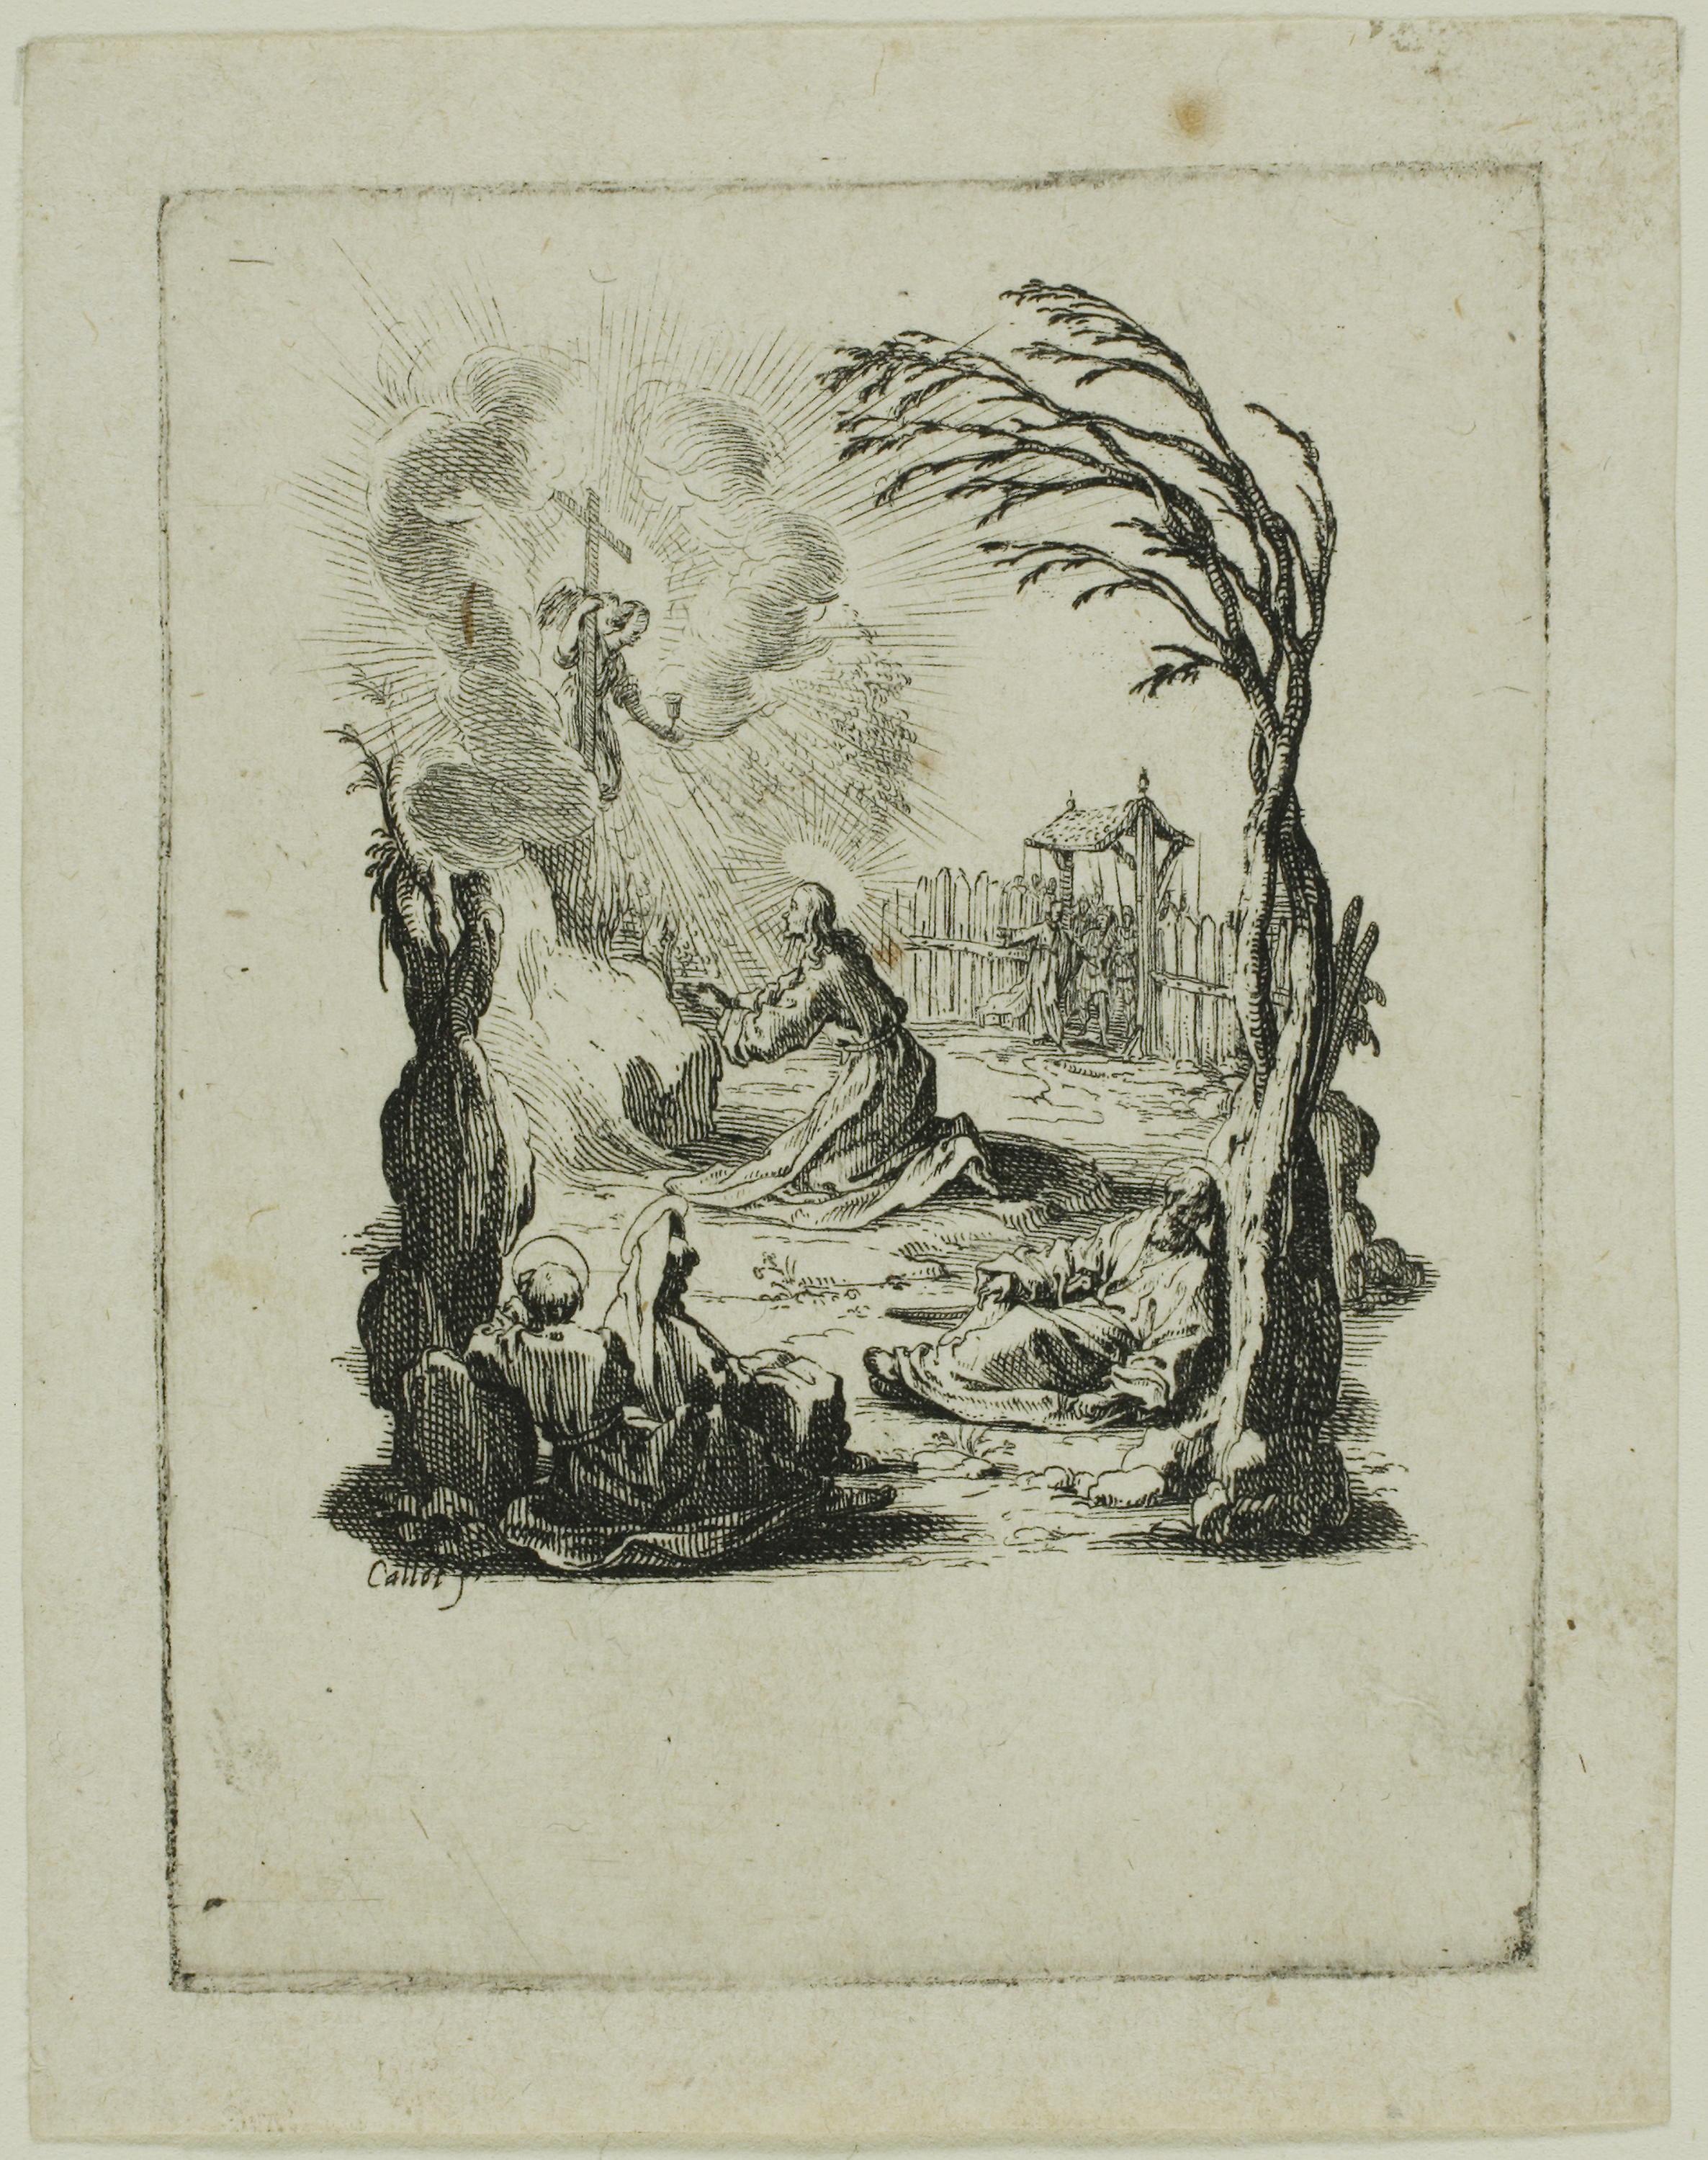
art, drawing, illustration, artwork, printmaking, painting, visual arts, portrait, history, modern art, tree